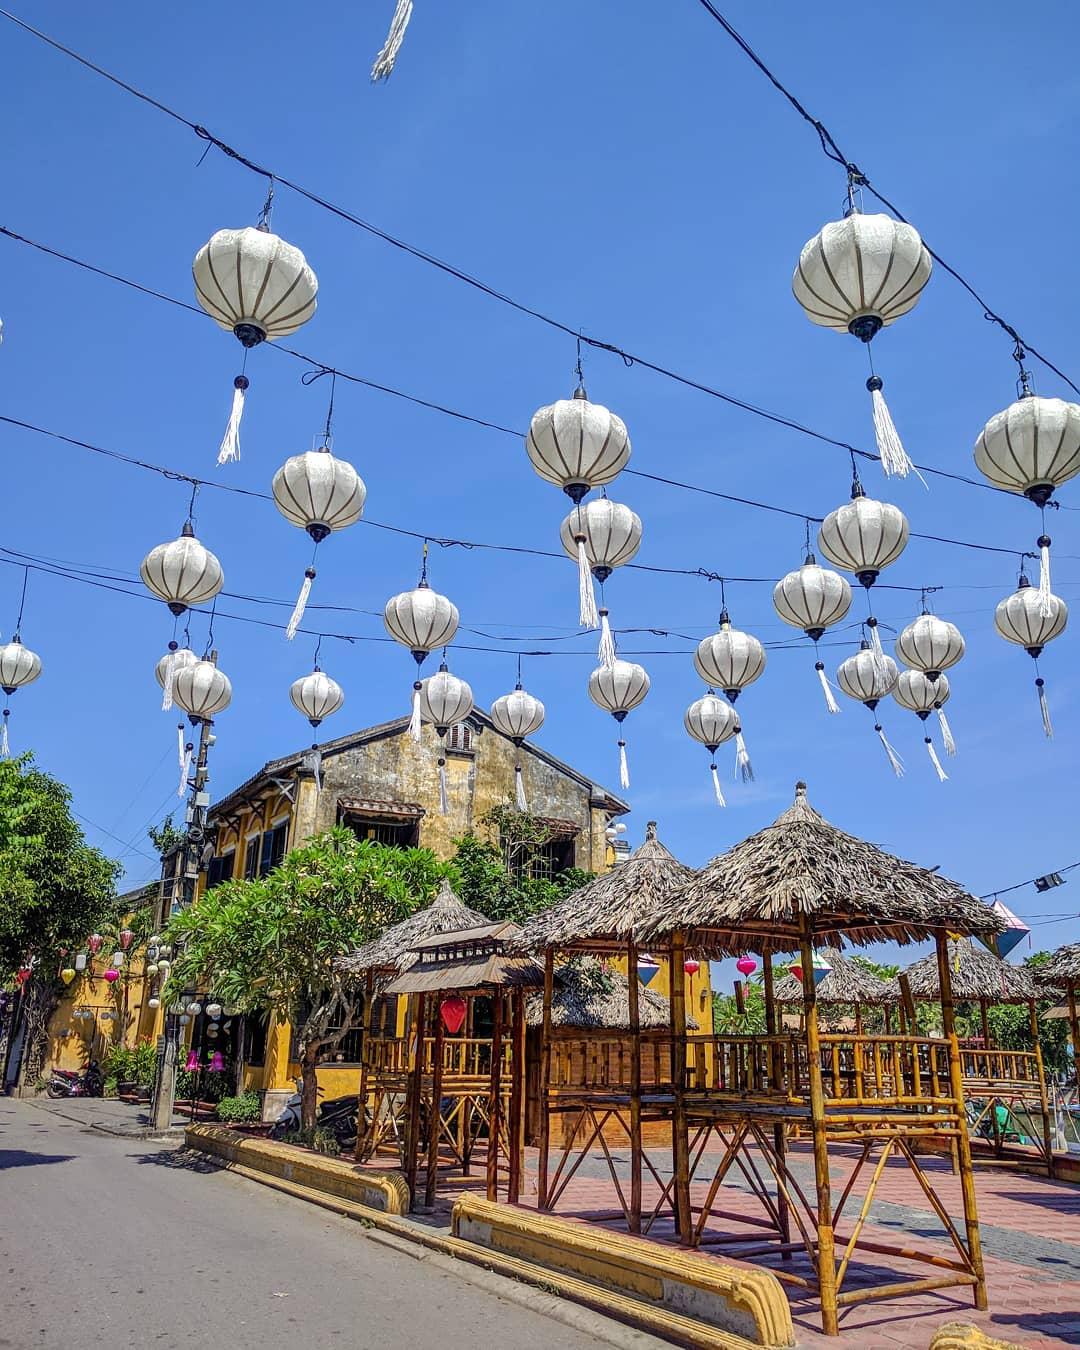
ở một bên của khu phố có sự xuất hiện của một cái nhà gỗ có mái tranh